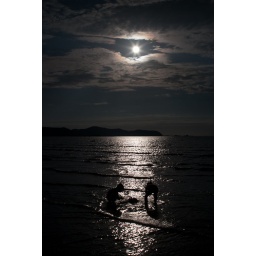
&amp;quot;So God created man in his own image, in the image of God he created him; male and female he created them.&amp;quot;